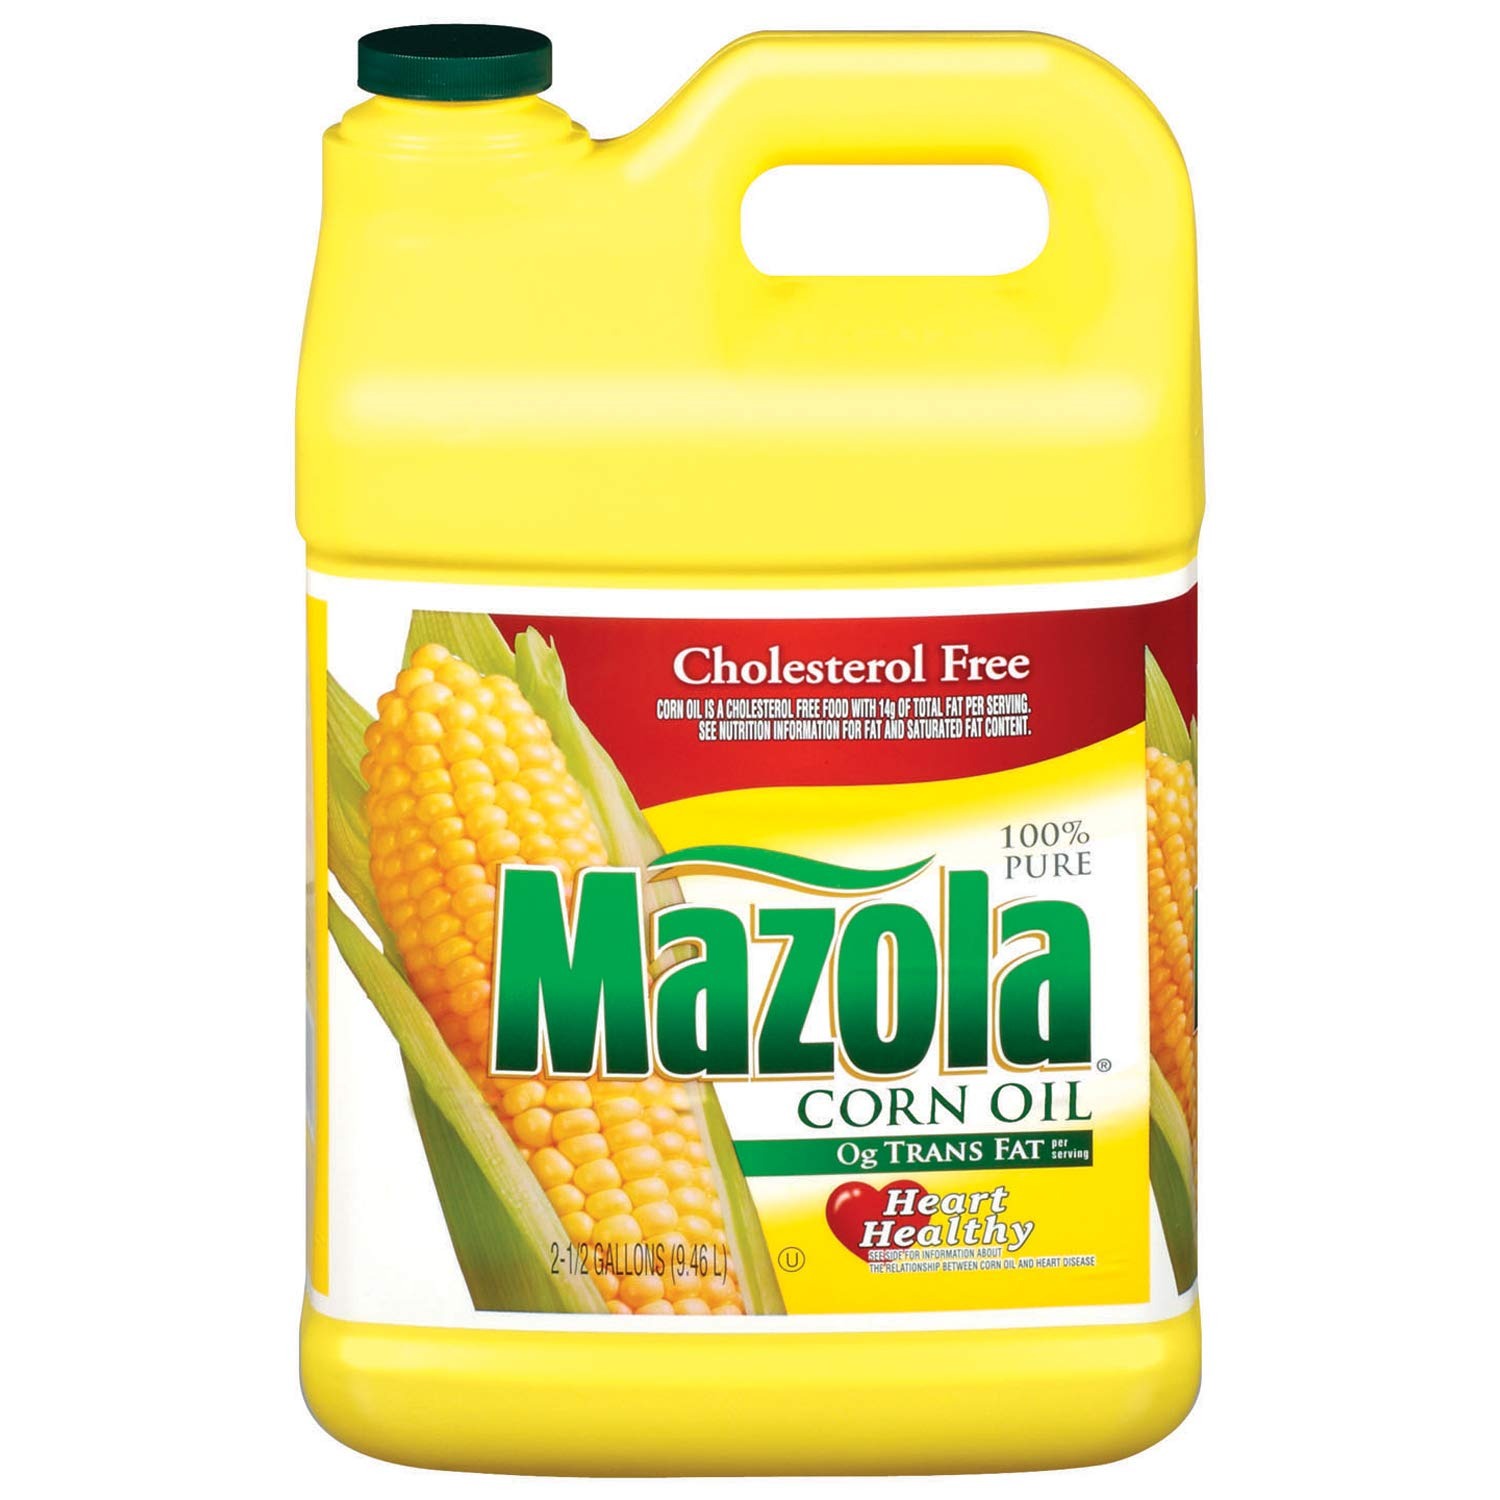
Item Name: Mazola 100% Pure Corn Oil, 2.5 gal (Pack of 4)
Value: 1280.0
Unit: Fl Oz

Price: 44.99